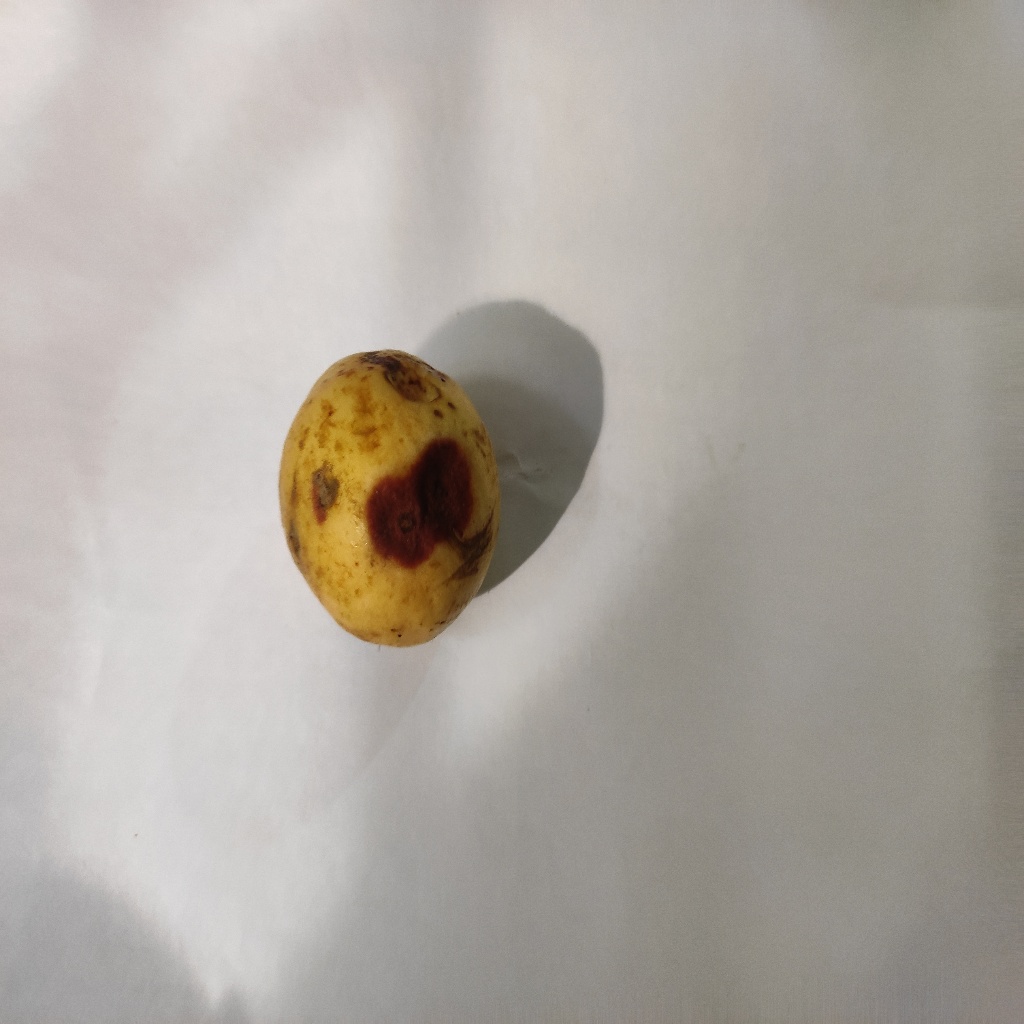
Crop: guava
Quality class: Defect